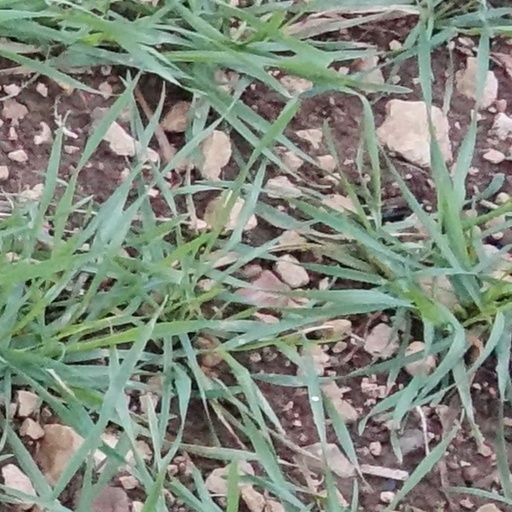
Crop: wheat